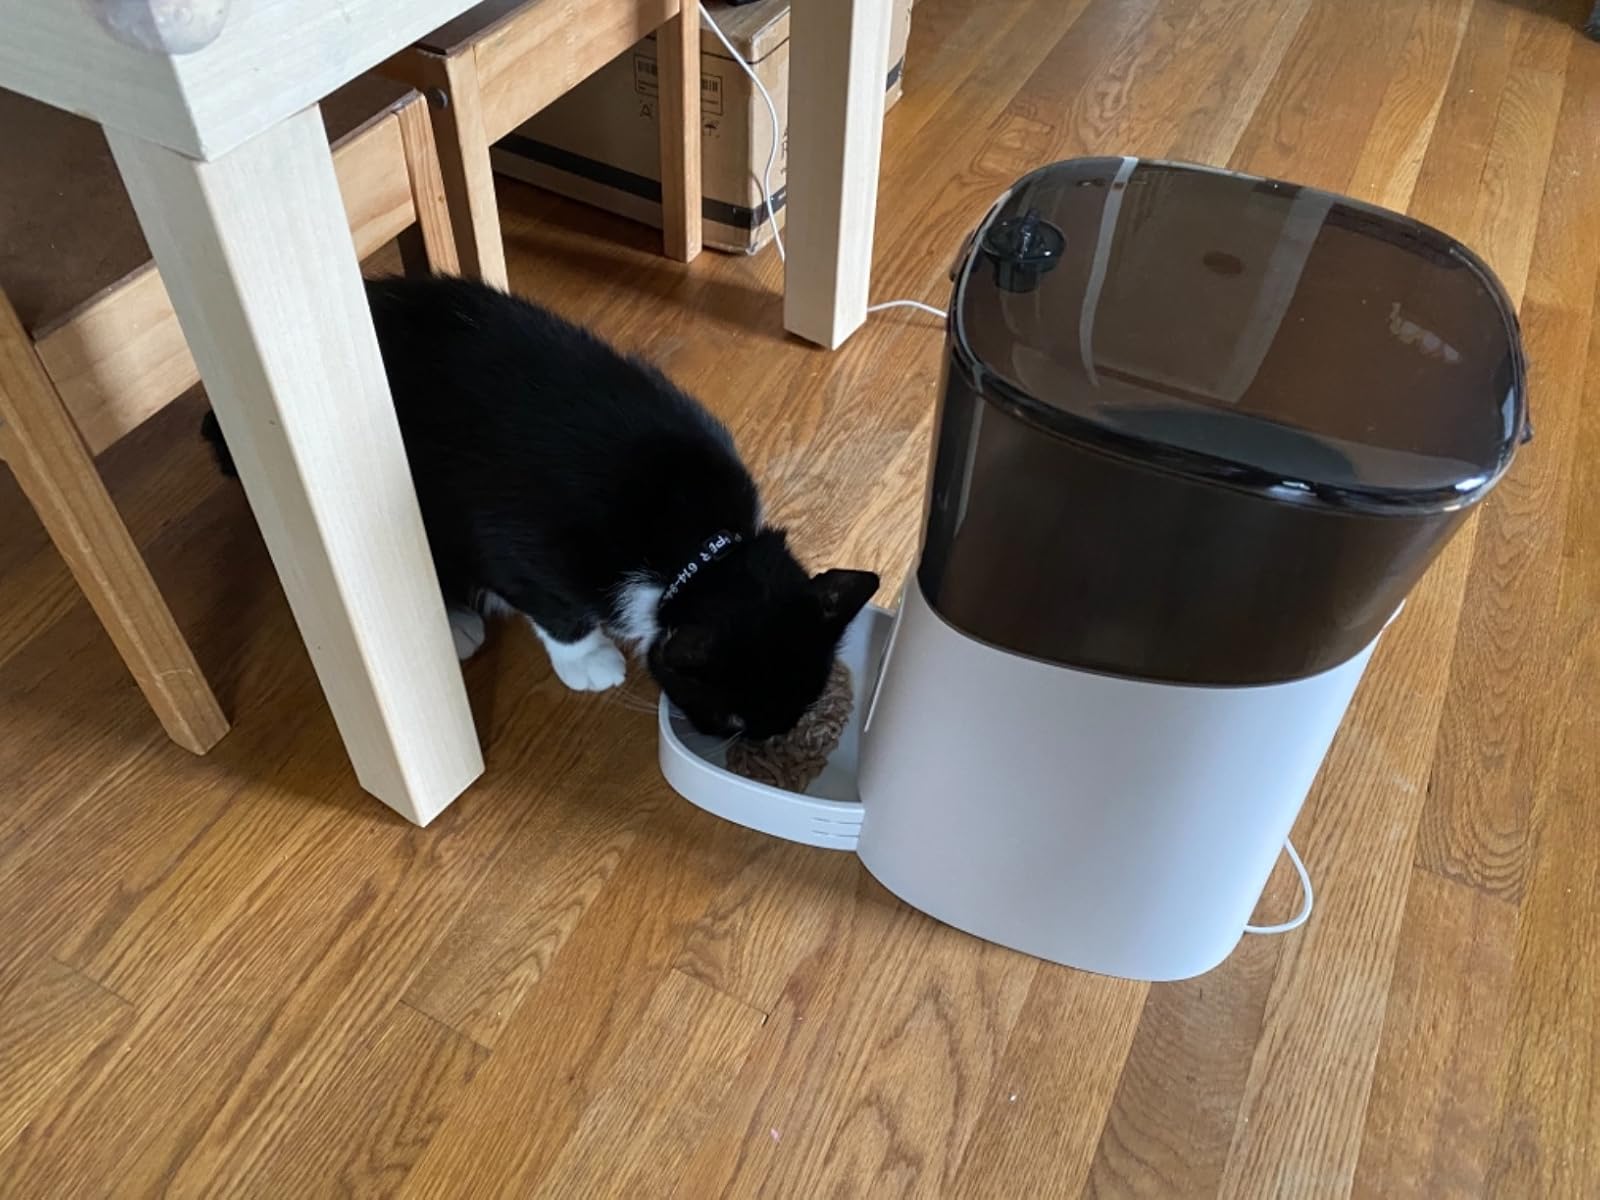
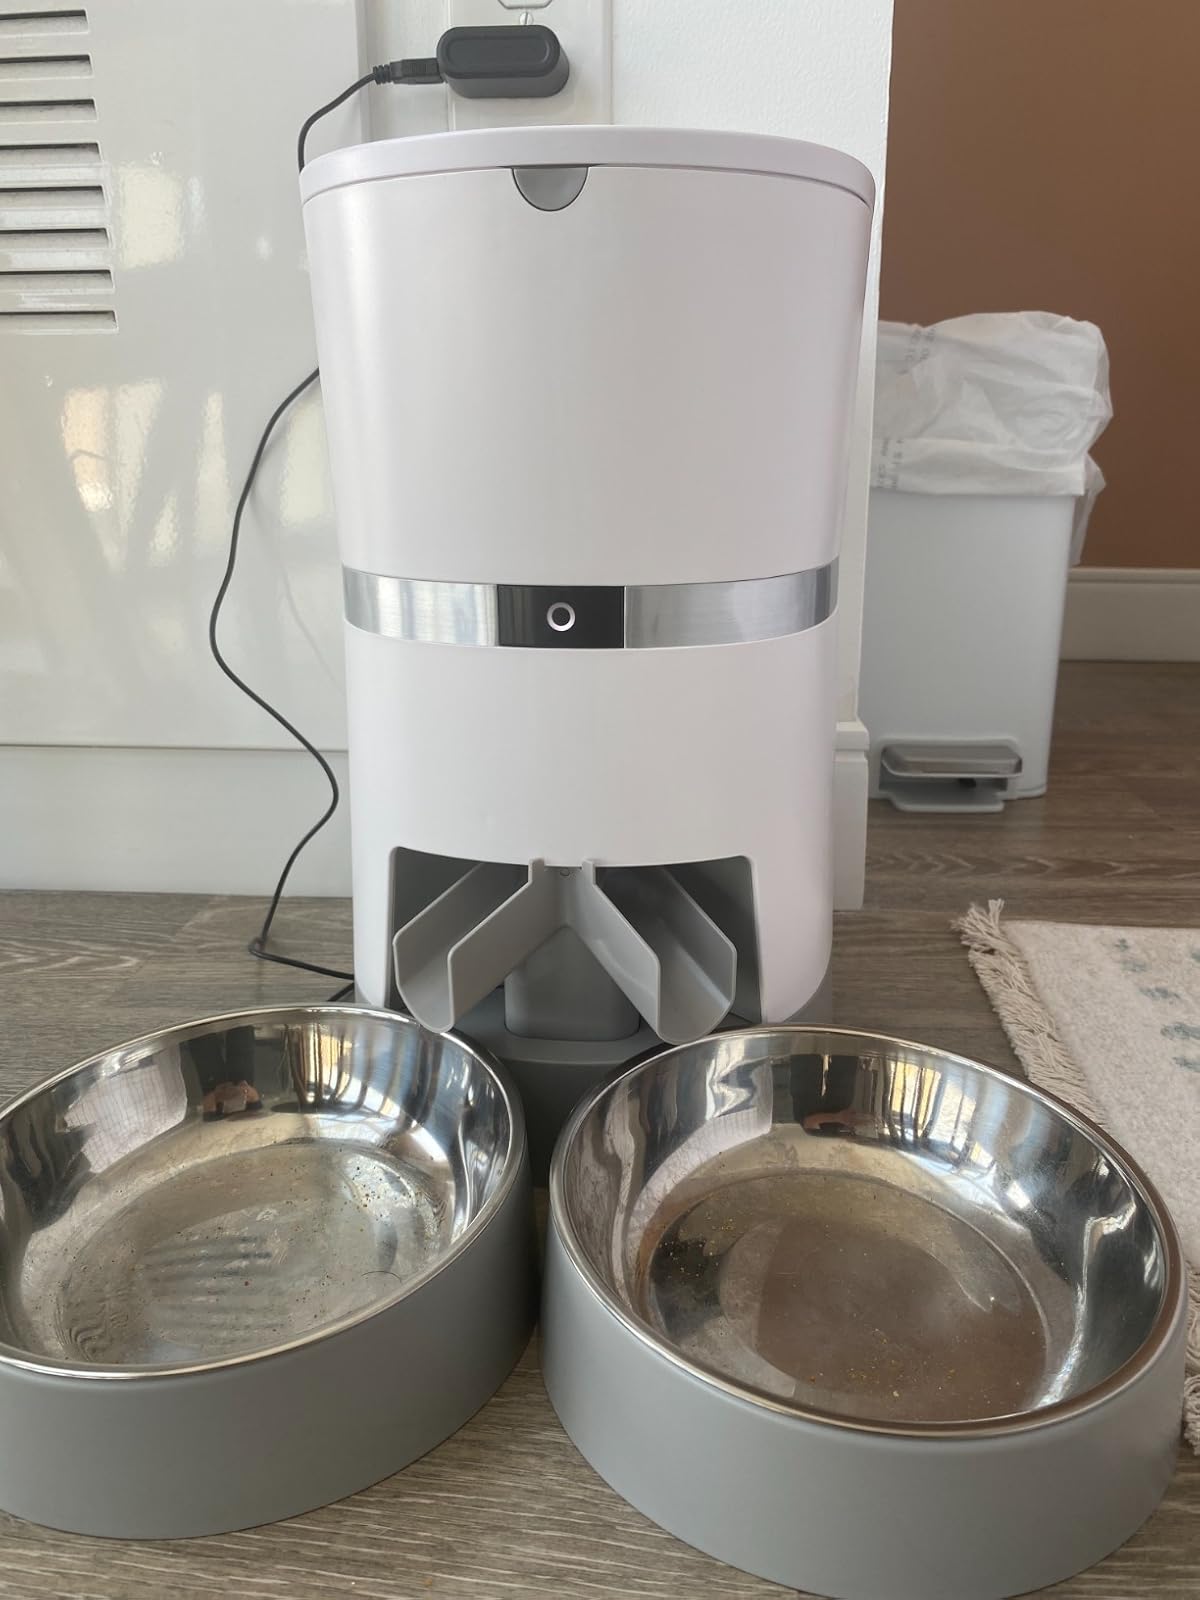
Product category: items_feeder
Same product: no